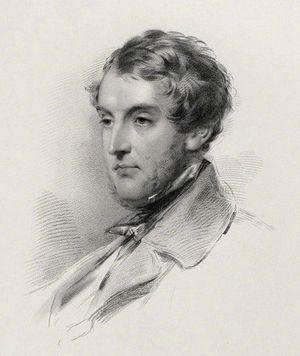
Charles Bowyer Adderley, 1ᵉʳ baron Norton est un homme politique conservateur britannique.
Le secrétaire d'État à la Santé est le membre du cabinet chargé de diriger le département de la Santé.
Le secrétaire d'État aux Affaires, à l'Innovation et aux Compétences est le membre du gouvernement britannique placé à la tête du département des Affaires, de l'Innovation et des Compétences.